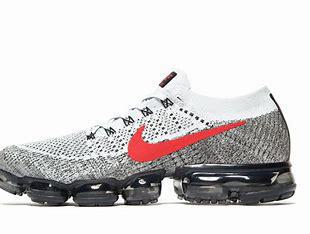
Brand: Nike
Model: Air Vapormax Flyknit 3